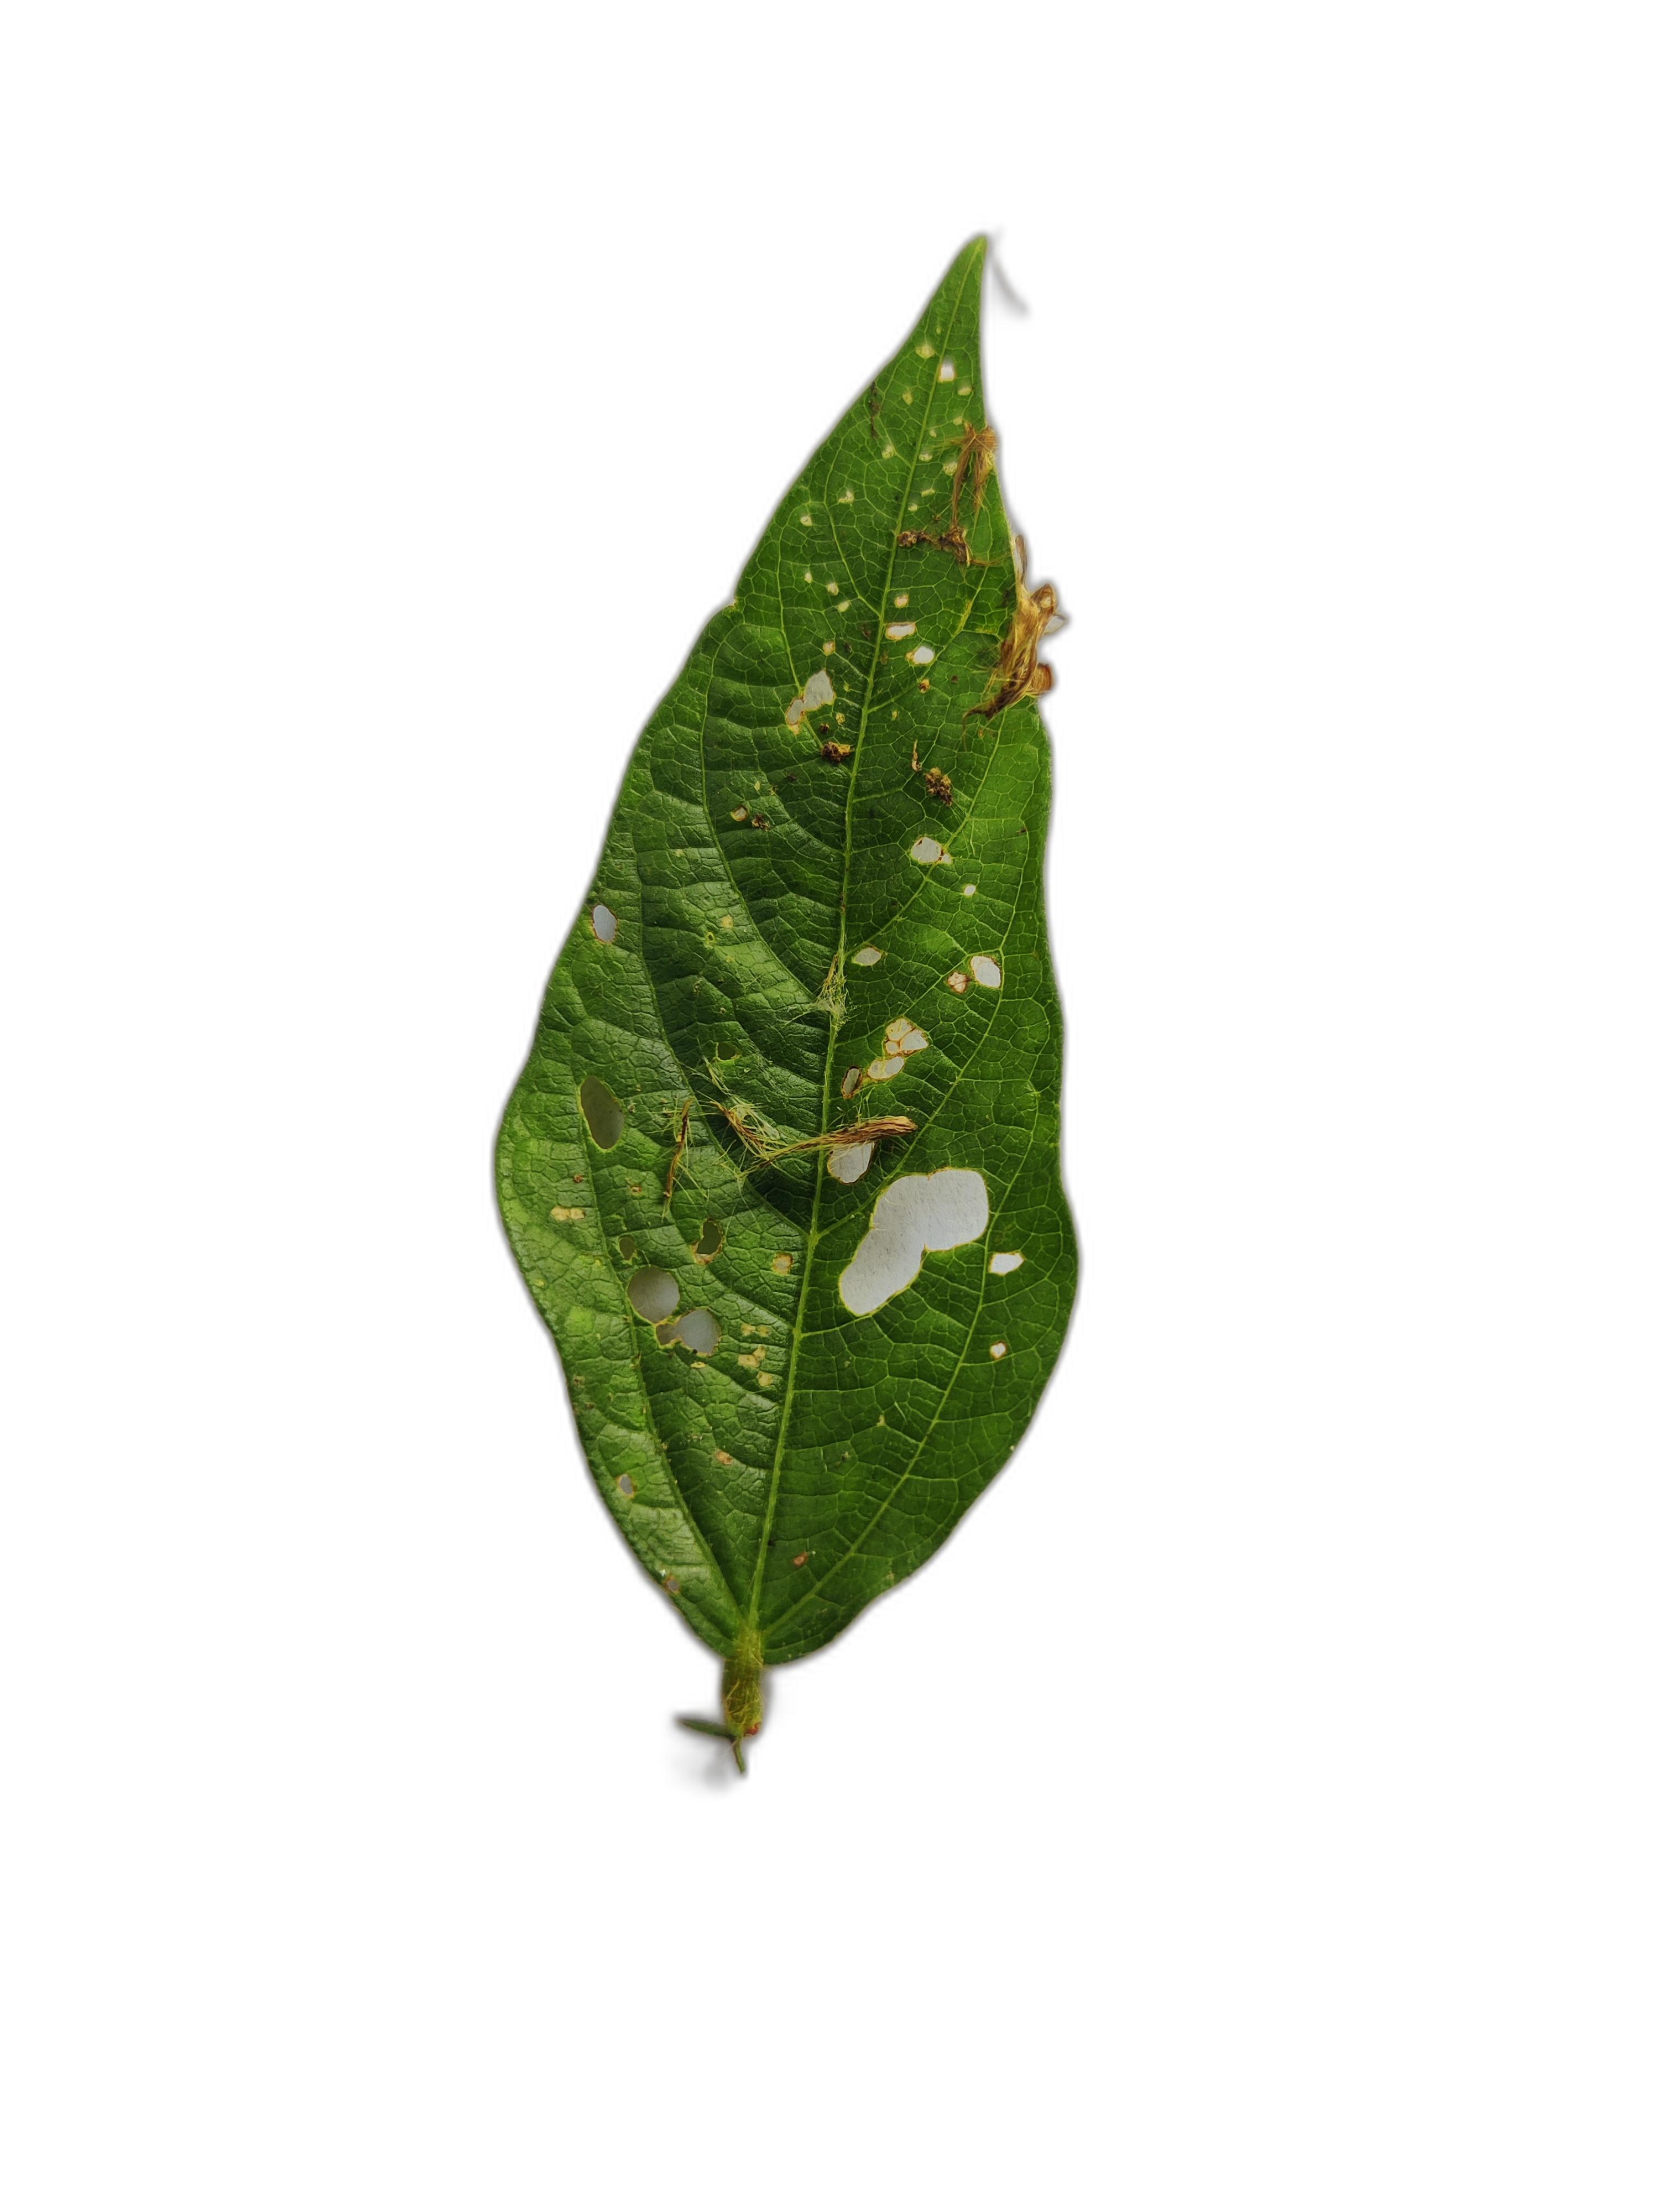
Label: Cercospora leaf spot